Sunbeam Motor Car Company

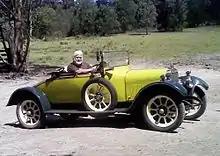
1922 14 open two-seater

During the First World War Sunbeam built trucks and ambulances. It also participated in the Society of British Aircraft Constructors pool which shared aircraft designs with anyone that could build them. In this role Sunbeam produced 15 Short Bombers powered by their own Sunbeam Gurkha engines, 20 Short Type 827s, 50 Short 310s, and others including Avro 504 trainers; they even designed their own Sunbeam Bomber, which lost to a somewhat simpler Sopwith design. Sunbeam had produced 647 aircraft of various types by the time the lines shut down in early 1919.